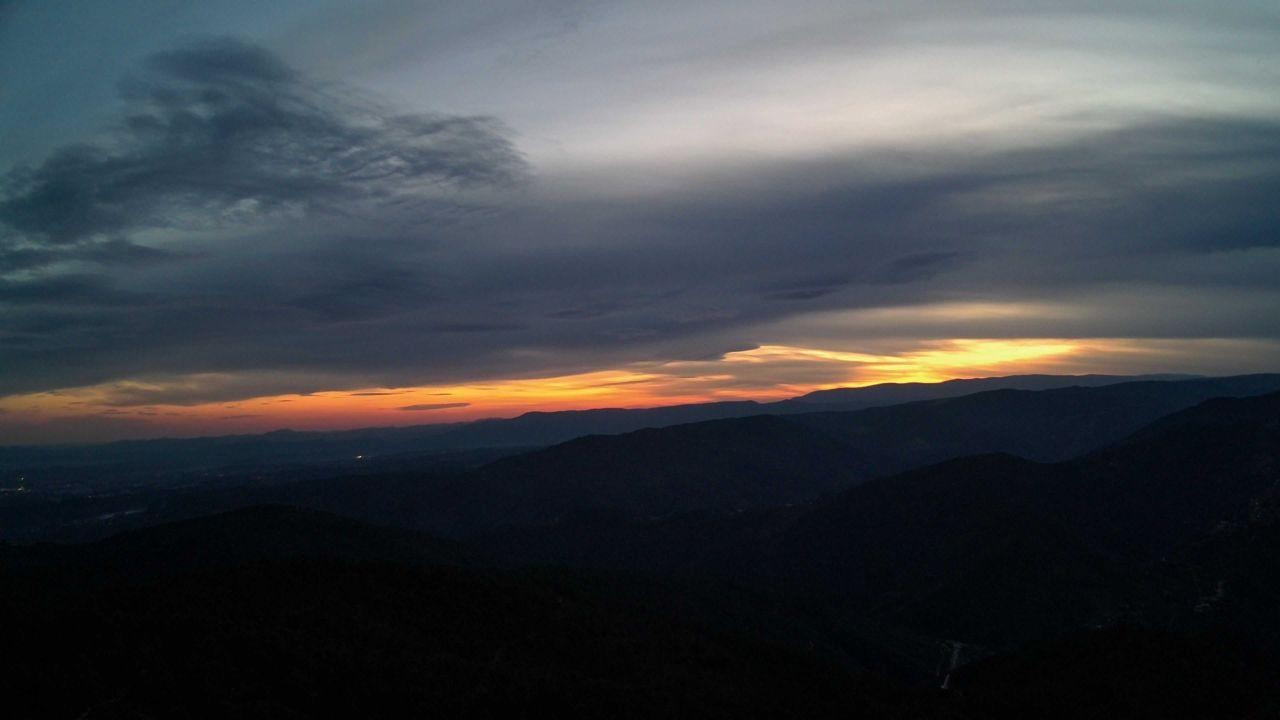
Fire: no
Smoke: yes